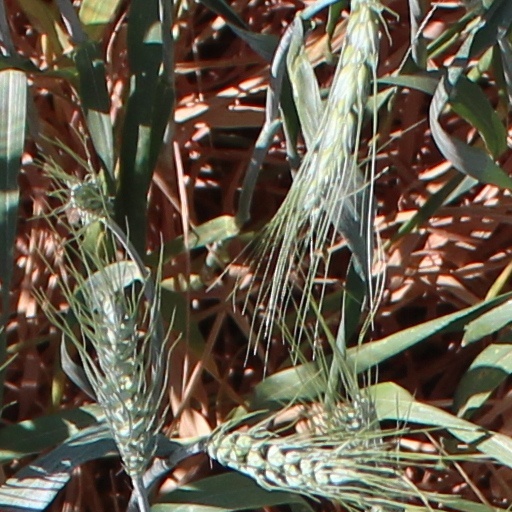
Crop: wheat